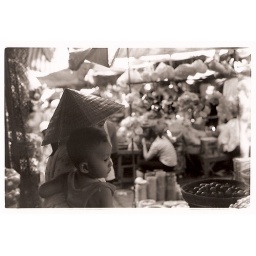
in a chau doc street market